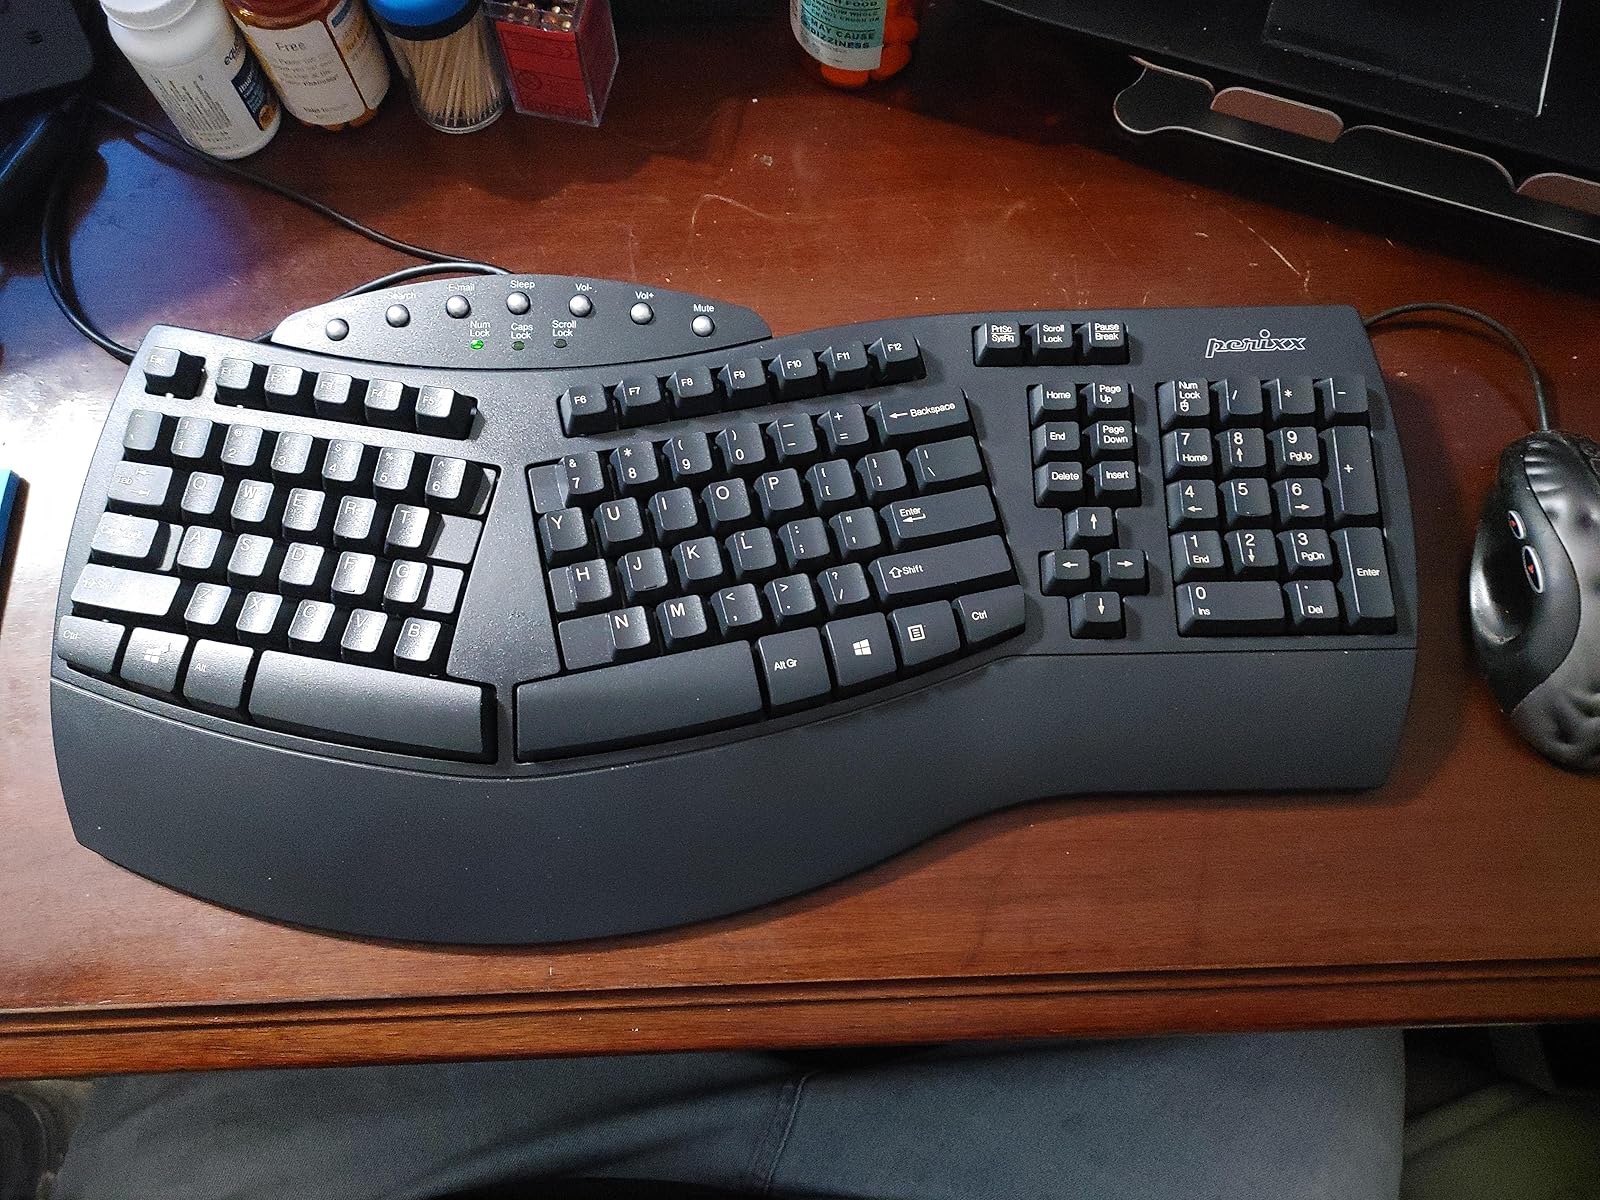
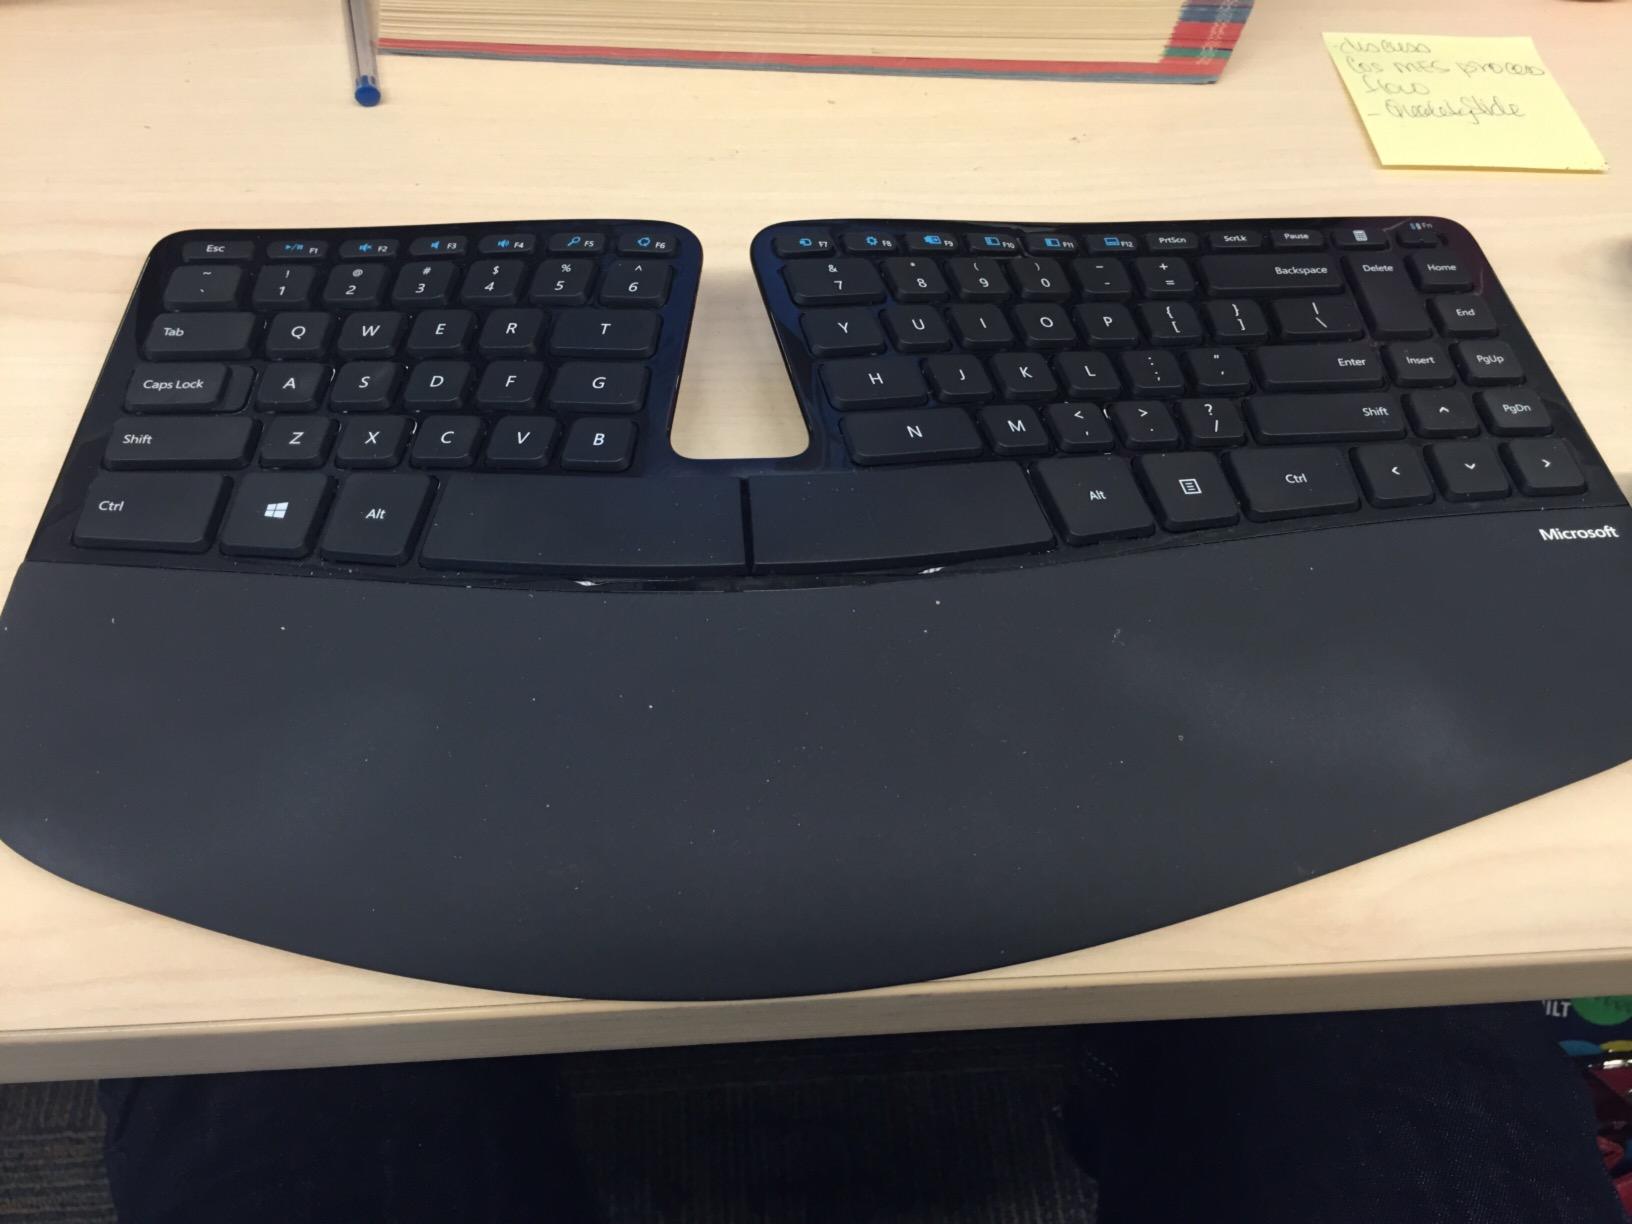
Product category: keyboard
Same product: no